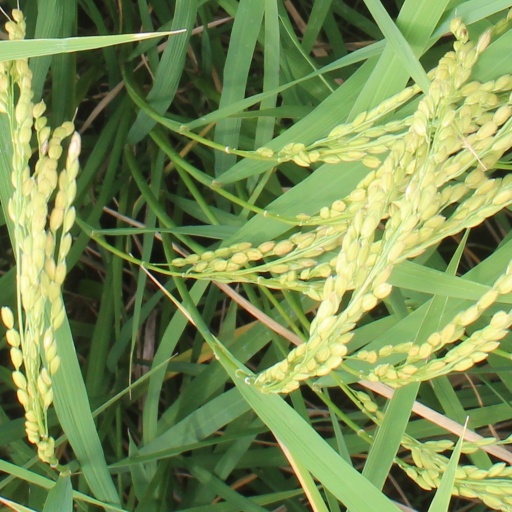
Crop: rice